Artsvik

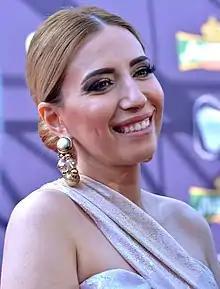
Artsvik during Eurovision Song Contest 2017 opening ceremony

Artsvik Boriki Harutyunyan (born 21 October 1984), better known as simply Artsvik, is a Russian-Armenian singer and songwriter. She represented Armenia in the Eurovision Song Contest 2017 with the song "Fly with Me" finishing in 18th place.